Celebrity Cruises

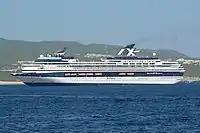
The "Mercury," third ship in the "Century" class

Celebrity Cruise's second ship "Horizon", which had been ordered in 1988 as a replacement for in the Chandris Fantasy fleet, was transferred to Celebrity Cruises fleet, entering service in May 1990. It would be the line's first purpose-built new build. In late 1990 Celebrity Cruises placed an order for a sister ship of the "Horizon", delivered in 1992 as .